Carl Gustav Swensson

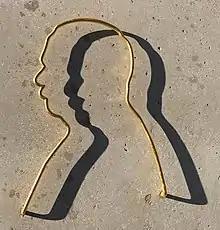
Portrait in Žilina

Carl Gustav Swensson (also spelled "Svensson"; 15 June 1861 – 13 April 1910) was a Swedish landscape architect.